Jügderdemidiin Gürragchaa

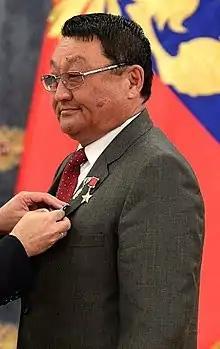
Gürragchaa in 2011

Jügderdemidiin Gürragchaa (born 5 December 1947) is a Mongolian cosmonaut and military leader. He was the first Mongolian and second Asian to go into space. He also was Mongolia's Defense Minister from 2000 to 2004.